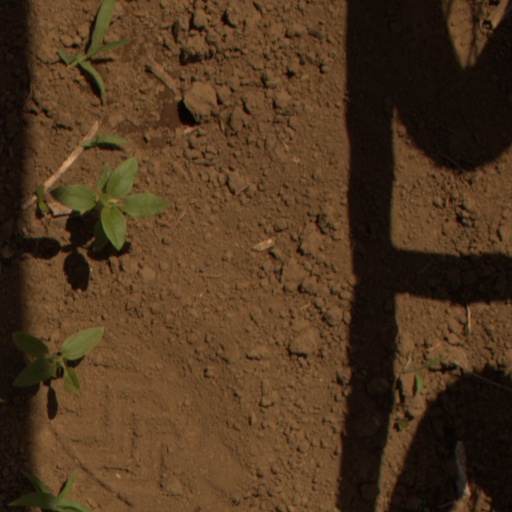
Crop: Jerusalem artichoke